Anhonee (1952 film)

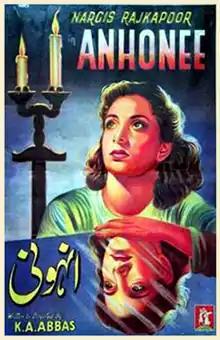
Poster

Anhonee is a 1952 Indian Hindi-language psychological drama film directed by K. A. Abbas. The film stars Nargis in a double role alongside Raj Kapoor in the lead, supported by Om Prakash, Agha, David, Achla Sachdev in other prominent roles. The film had music composed by Roshan, while the lyrics were written by Ali Sardar Jafri. Nargis was highly appreciated for enacting a dual role and her performance garnered critical acclaim. Abbas attempted to explore two concepts – Geneticsm and Determinism, a theme which he experimented in "Awara" (1951).